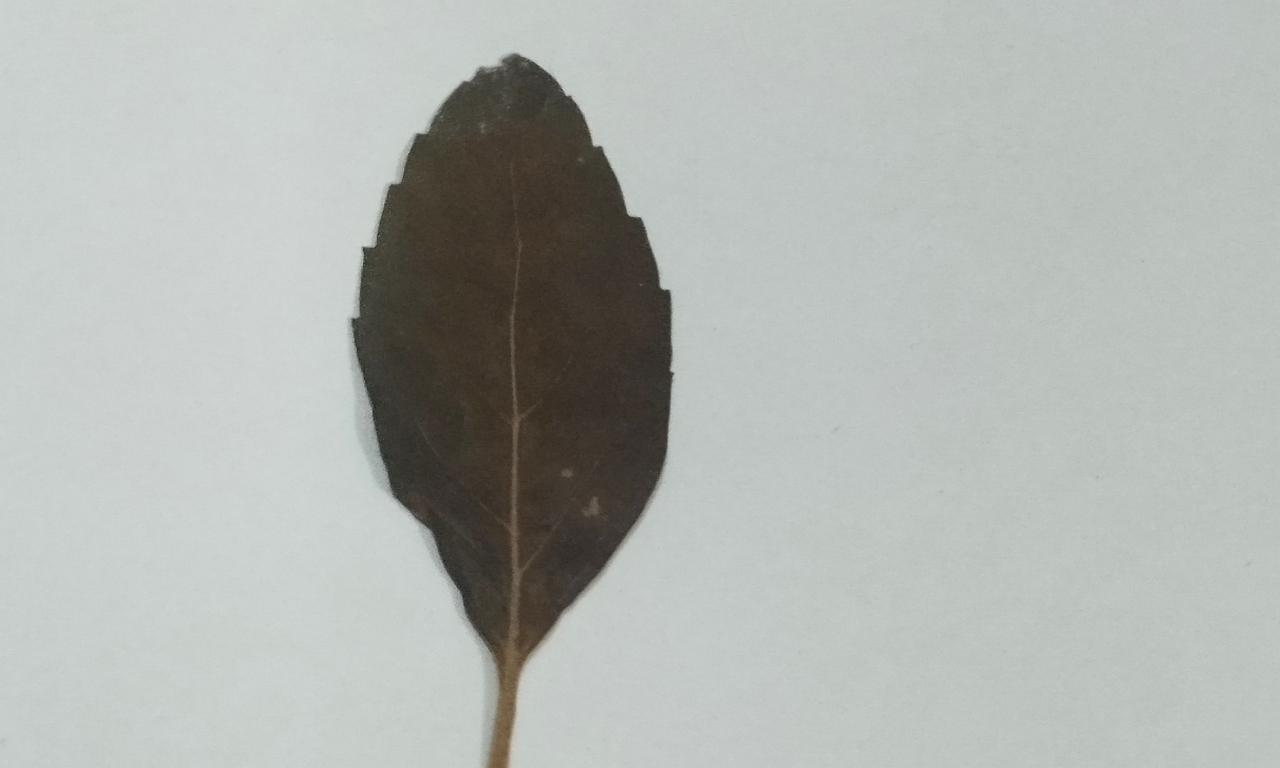
Label: Dried